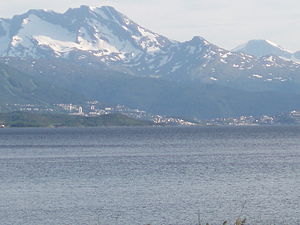
Herjangen (fjord)
Narvik set fra  Bjerkvik
Narvik set fra Bjerkvik
Herjangen eller Herjangsfjorden er navnet på den indre del af Ofotfjorden i Nordland fylke i Norge. Fjorden går 10 kilometer i nordøstlig retning fra Veggfjellet i Evenes og Øyjord i Narvik til landsbyen Bjerkvik omtrent fem kilometer syd for fylkesgrænsen til Troms.